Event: Ecuador Earthquake
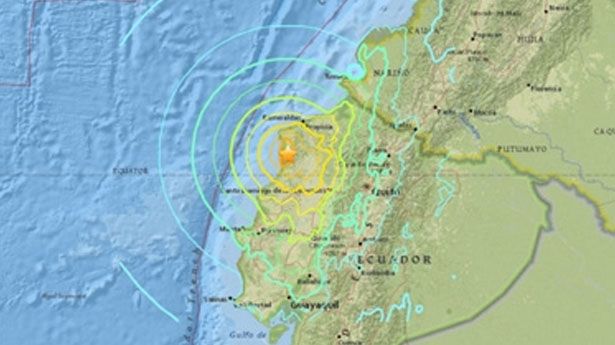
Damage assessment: no_damage